Kriti Kharbanda

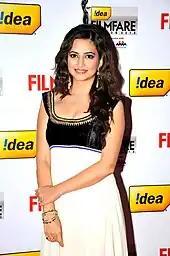
Kharbanda at the Filmfare Awards South

After being seen on the Spar billboard, Kharbanda was cast in a lead role for the Telugu film "Boni" opposite Sumanth. "Boni" received negative reviews but fetched Kharbanda a positive response. While "Sify" wrote, "Kriti was a good choice and she had no tense moments despite her debut. Her looks are gorgeous and she has a lot of future if she plays her cards correctly", Radhika Rajamani of "Rediff.com" wrote, "Kriti Kharbanda looks fresh and pretty and manages to play the part of Pragati in a fairly convincing way. She may have to work on her expressions a bit in future, though". Although the film was unsuccessful at the box office, She landed a prominent role in the Pawan Kalyan film "Teen Maar". Her next release, however, was her debut Kannada film, "Chirru". Her performance was mostly well received, with "The Times of India" writing that she "excels in her performance". and Indiaglitz.com stating that she "is very pretty and her expressions are good". "IANS" wrote that she "looks ravishing in song sequences" and "is good at dancing". The film was a hit at the box office, and Kharbanda stated that it got her recognition and "a fair amount of admiration in the industry", resulting in her being offered numerous projects in Kannada. However, she took a long time to sign her second Kannada film, until October 2011, when she signed up for four films in a single month.